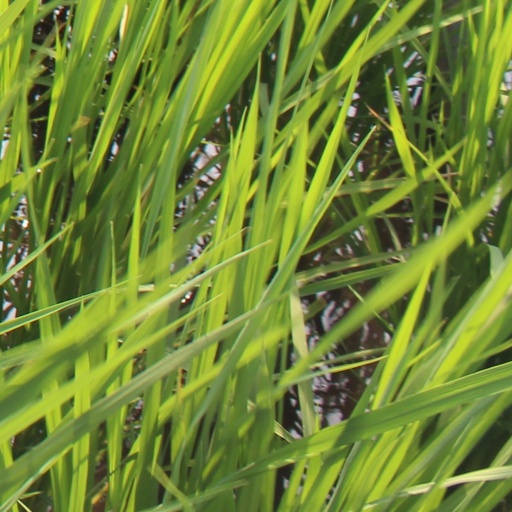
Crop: rice